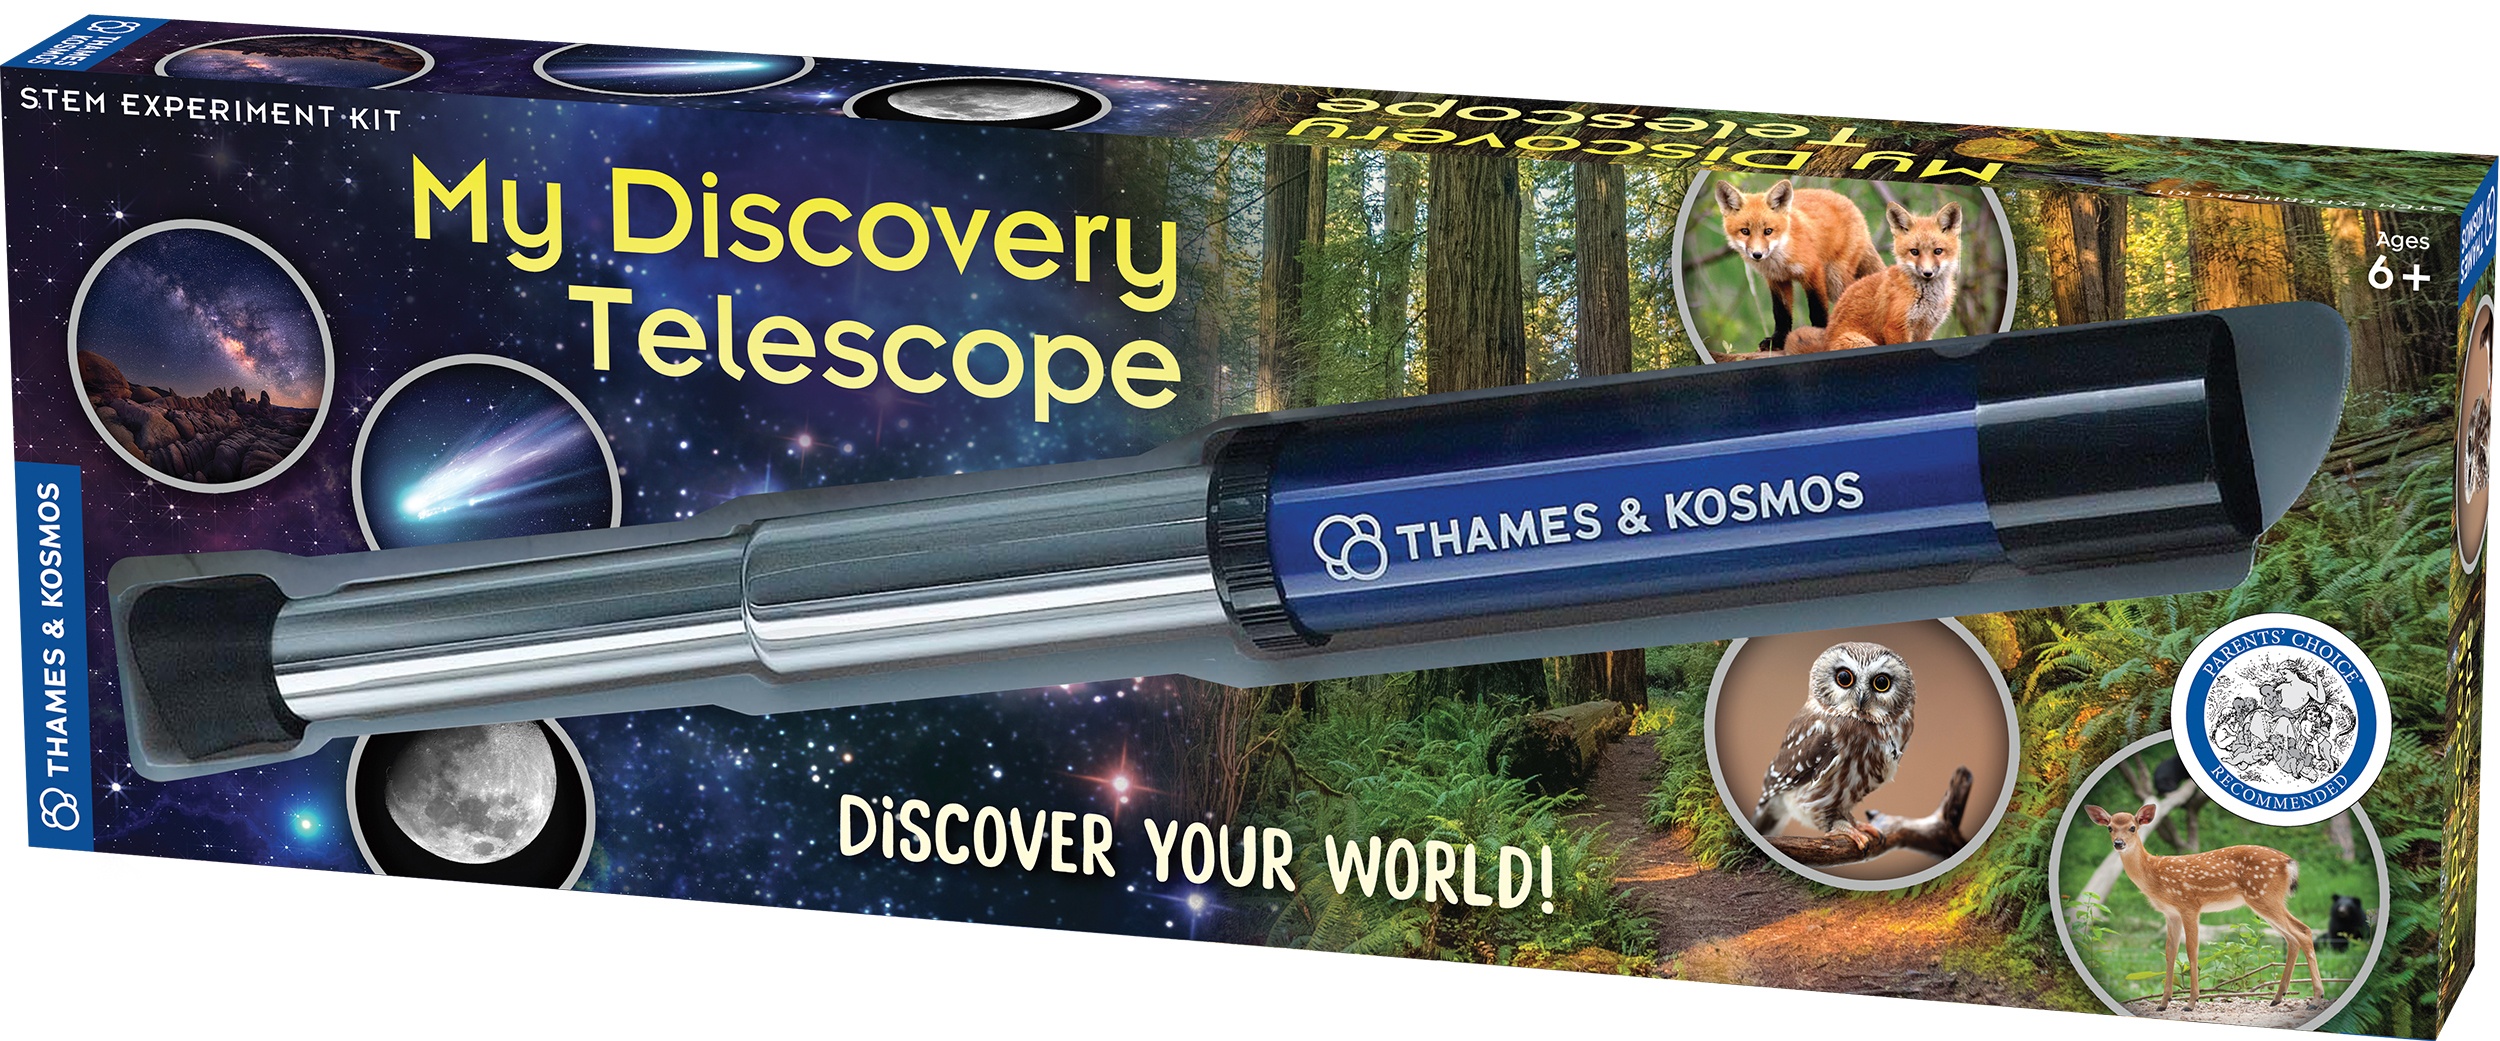
My Discovery Telescope
Have you ever seen a close-up photograph of the Moon, with its fascinating cratered landscape? With this telescope, you can investigate the moon’s surface firsthand! You can also search the night sky for constellations and planets, or simply watch the birds at the birdfeeder in your backyard. Get a close-up view of squirrels, deer, and other wild animals or pretend to be a pirate sailing the seven seas! An entry-level telescope with 12x magnification power, durable body, and quality optics, My Discovery Telescope also has a soft shell ocular lens cover (eye-piece) for greater comfort. It’s the perfect companion for young researchers setting off to observe the world around them — on land and in the sky!
Brand: Thames & Kosmos
Category: Cameras & Optics > Optics > Scopes > Telescopes > Refractor Telescopes